Geography of Tibet

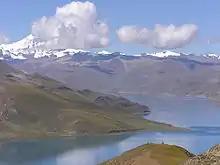
Yamdrok Lake

The geography of Tibet consists of the high mountains, lakes and rivers lying between Central, East and South Asia. Traditionally, Western (European and American) sources have regarded Tibet as being in Central Asia, though today's maps show a trend toward considering all of modern China, including Tibet, to be part of East Asia. Tibet is often called "the roof of the world," comprising tablelands averaging over 4,950 metres (16,240 feet) above the sea with peaks at 6,000 to 7,500 m (roughly 17,500 to 23,000 feet), including Mount Everest, on the border with Nepal.